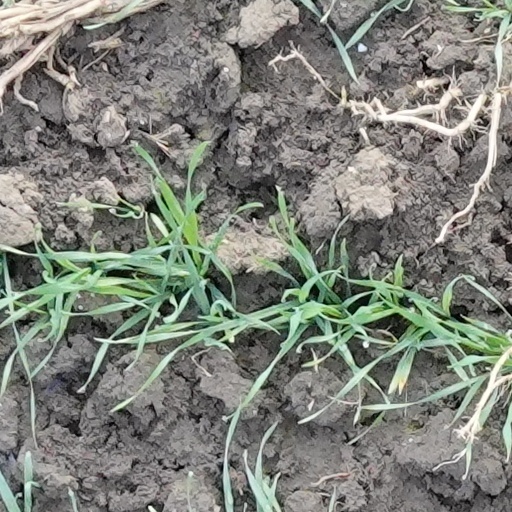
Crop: wheat